Planka.nu

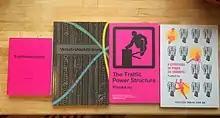
"Trafikmaktordningen" in four different languages.

Planka.nu has released four larger policy papers: "Highway to Hell?" criticizing the plans for the express beltway Förbifart Stockholm around Stockholm, "Travel Doesn't Have to Cost the Earth" proposing a set of measures to make the transport sector in Stockholm more climate-friendly, "Till varje pris?" ("At any cost?") a report about the costs of ticketing in the public transport system in Stockholm, and "Trafikmaktsordningen" ("The Traffic Power Structure") regarding the hierarchies of transportation and how it relates to social mobility and class.